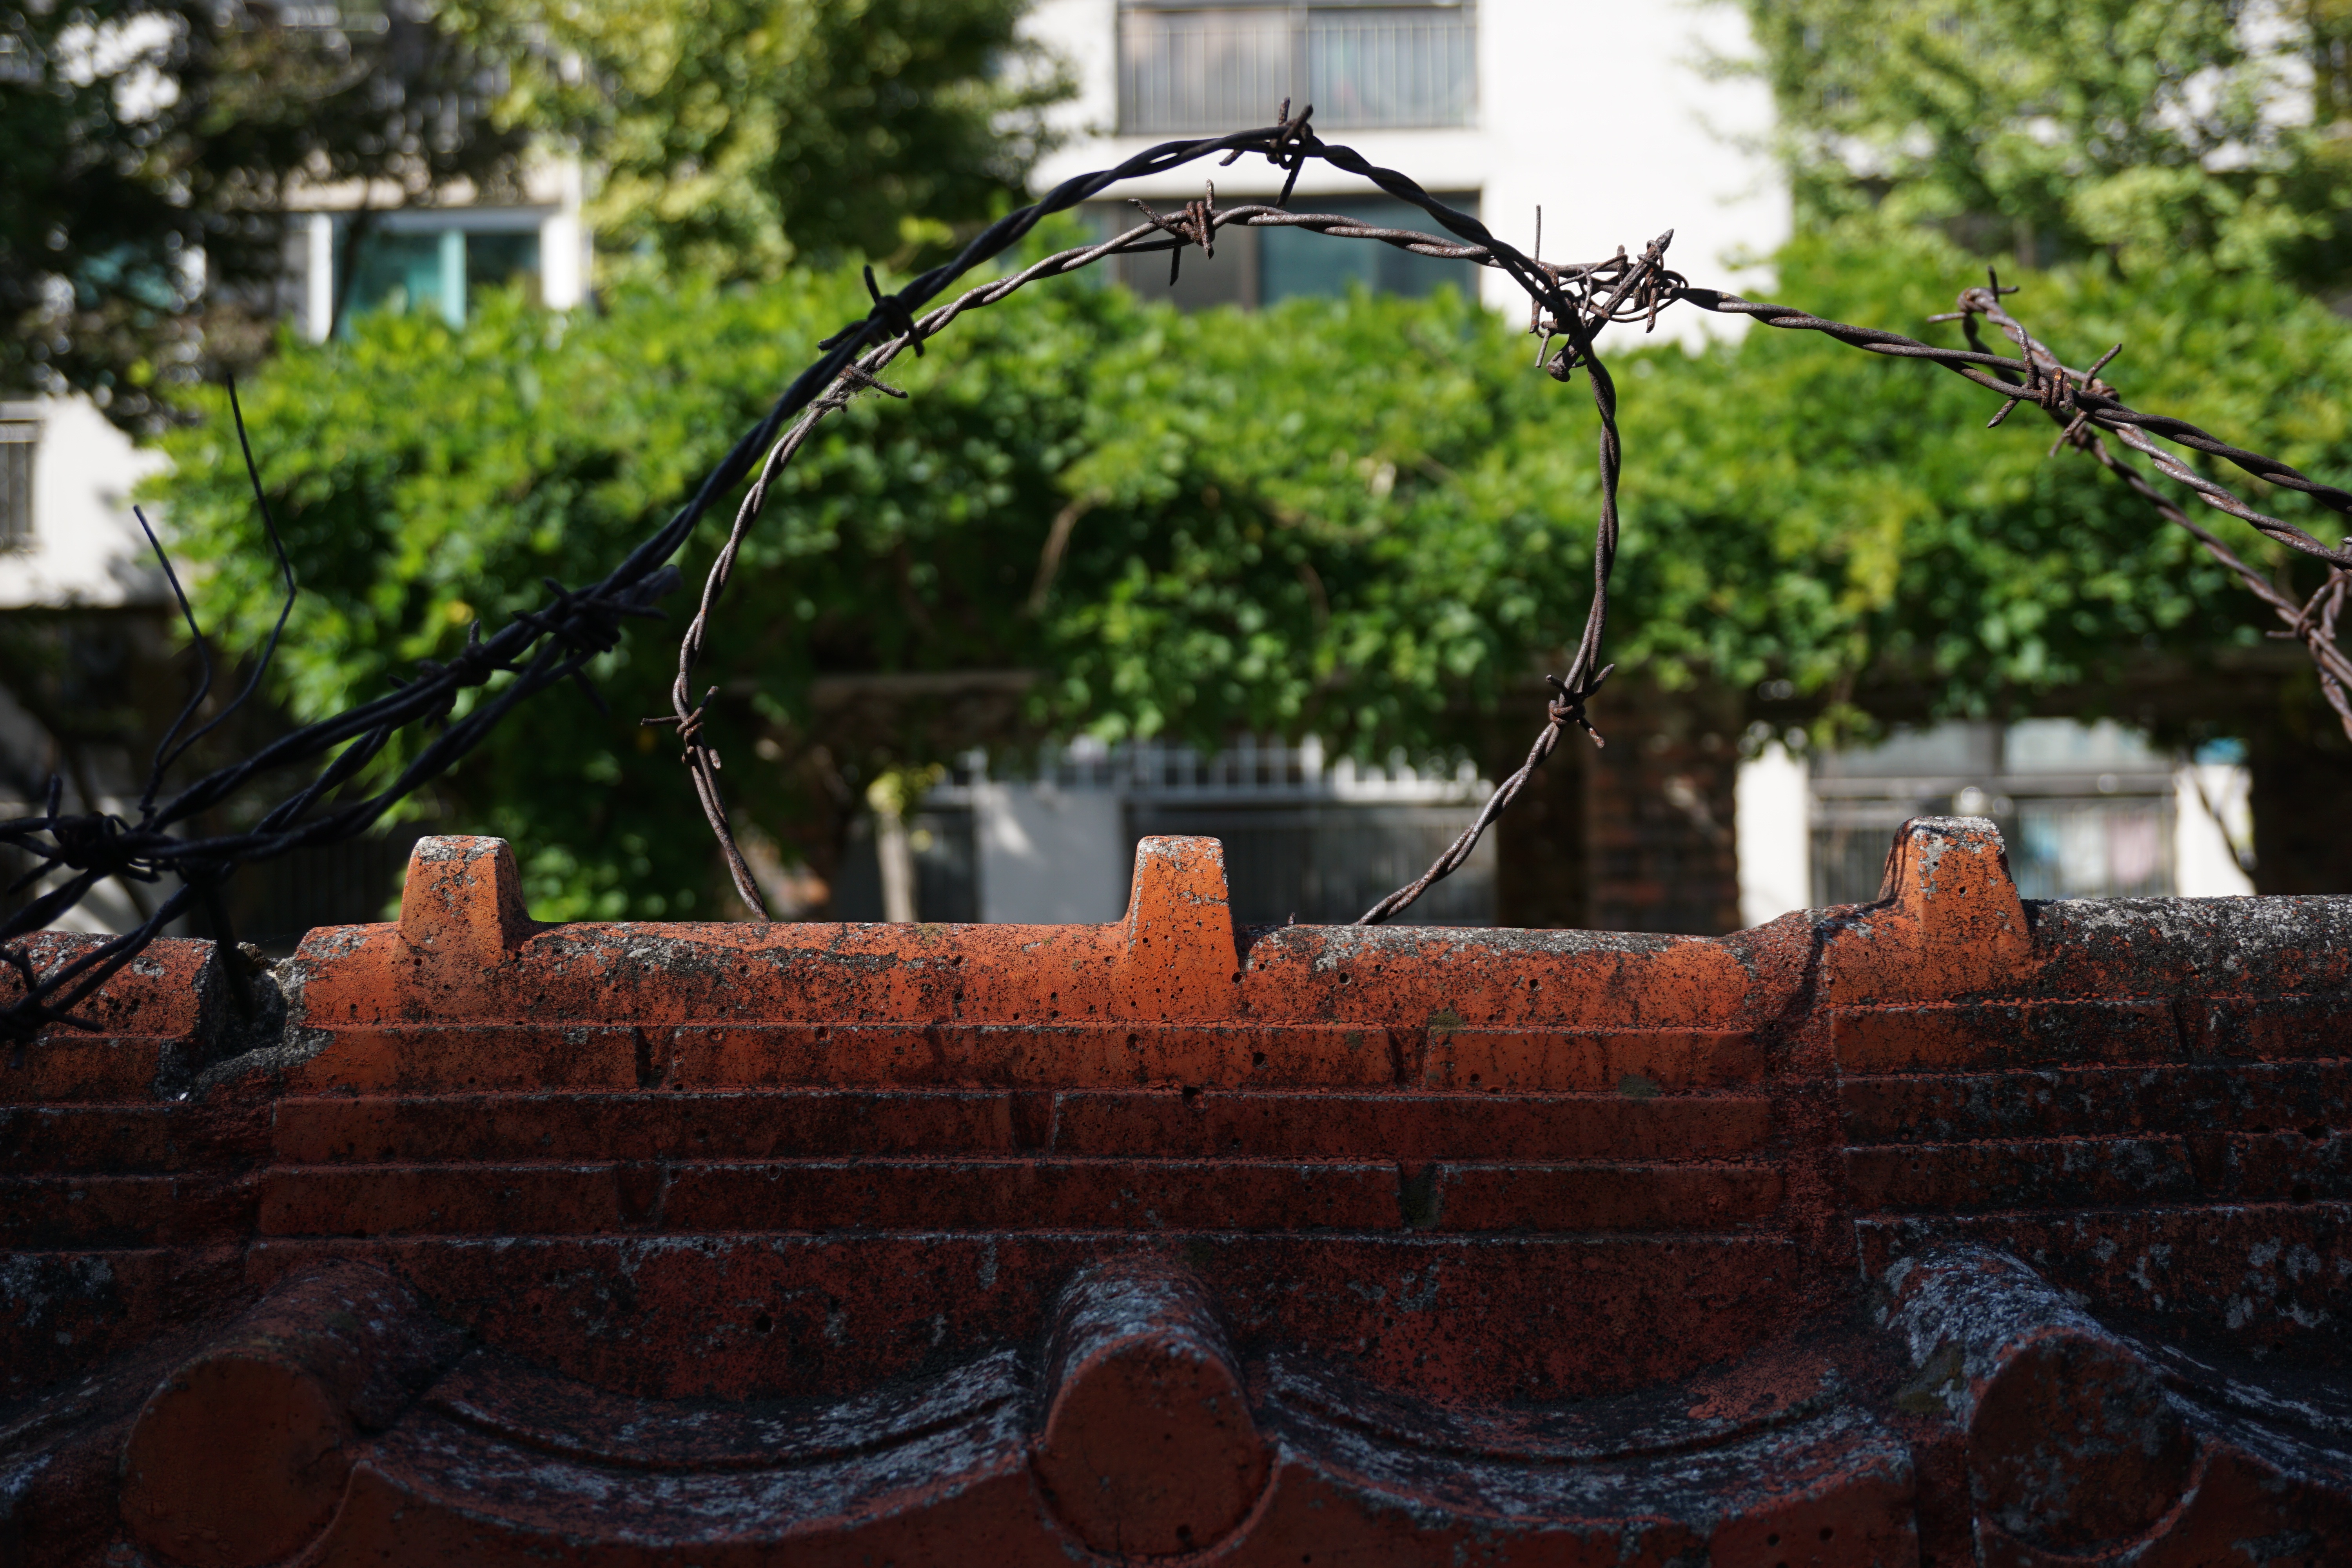
barbed wire, wall, autumn, fountain, water feature, boundary, damme, man made object, the division of the